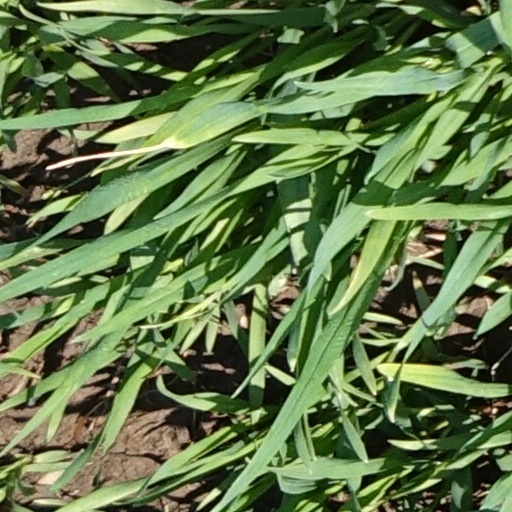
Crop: wheat